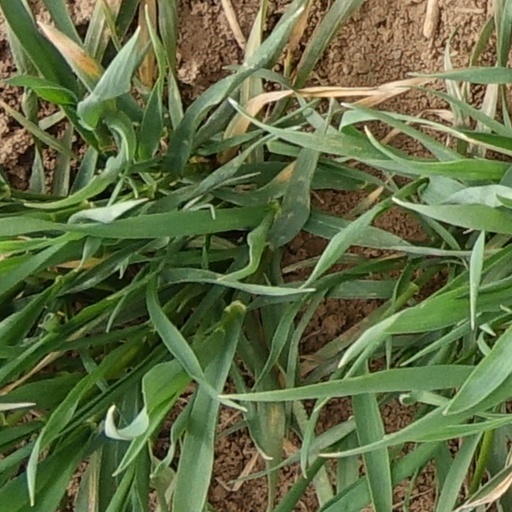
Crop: wheat